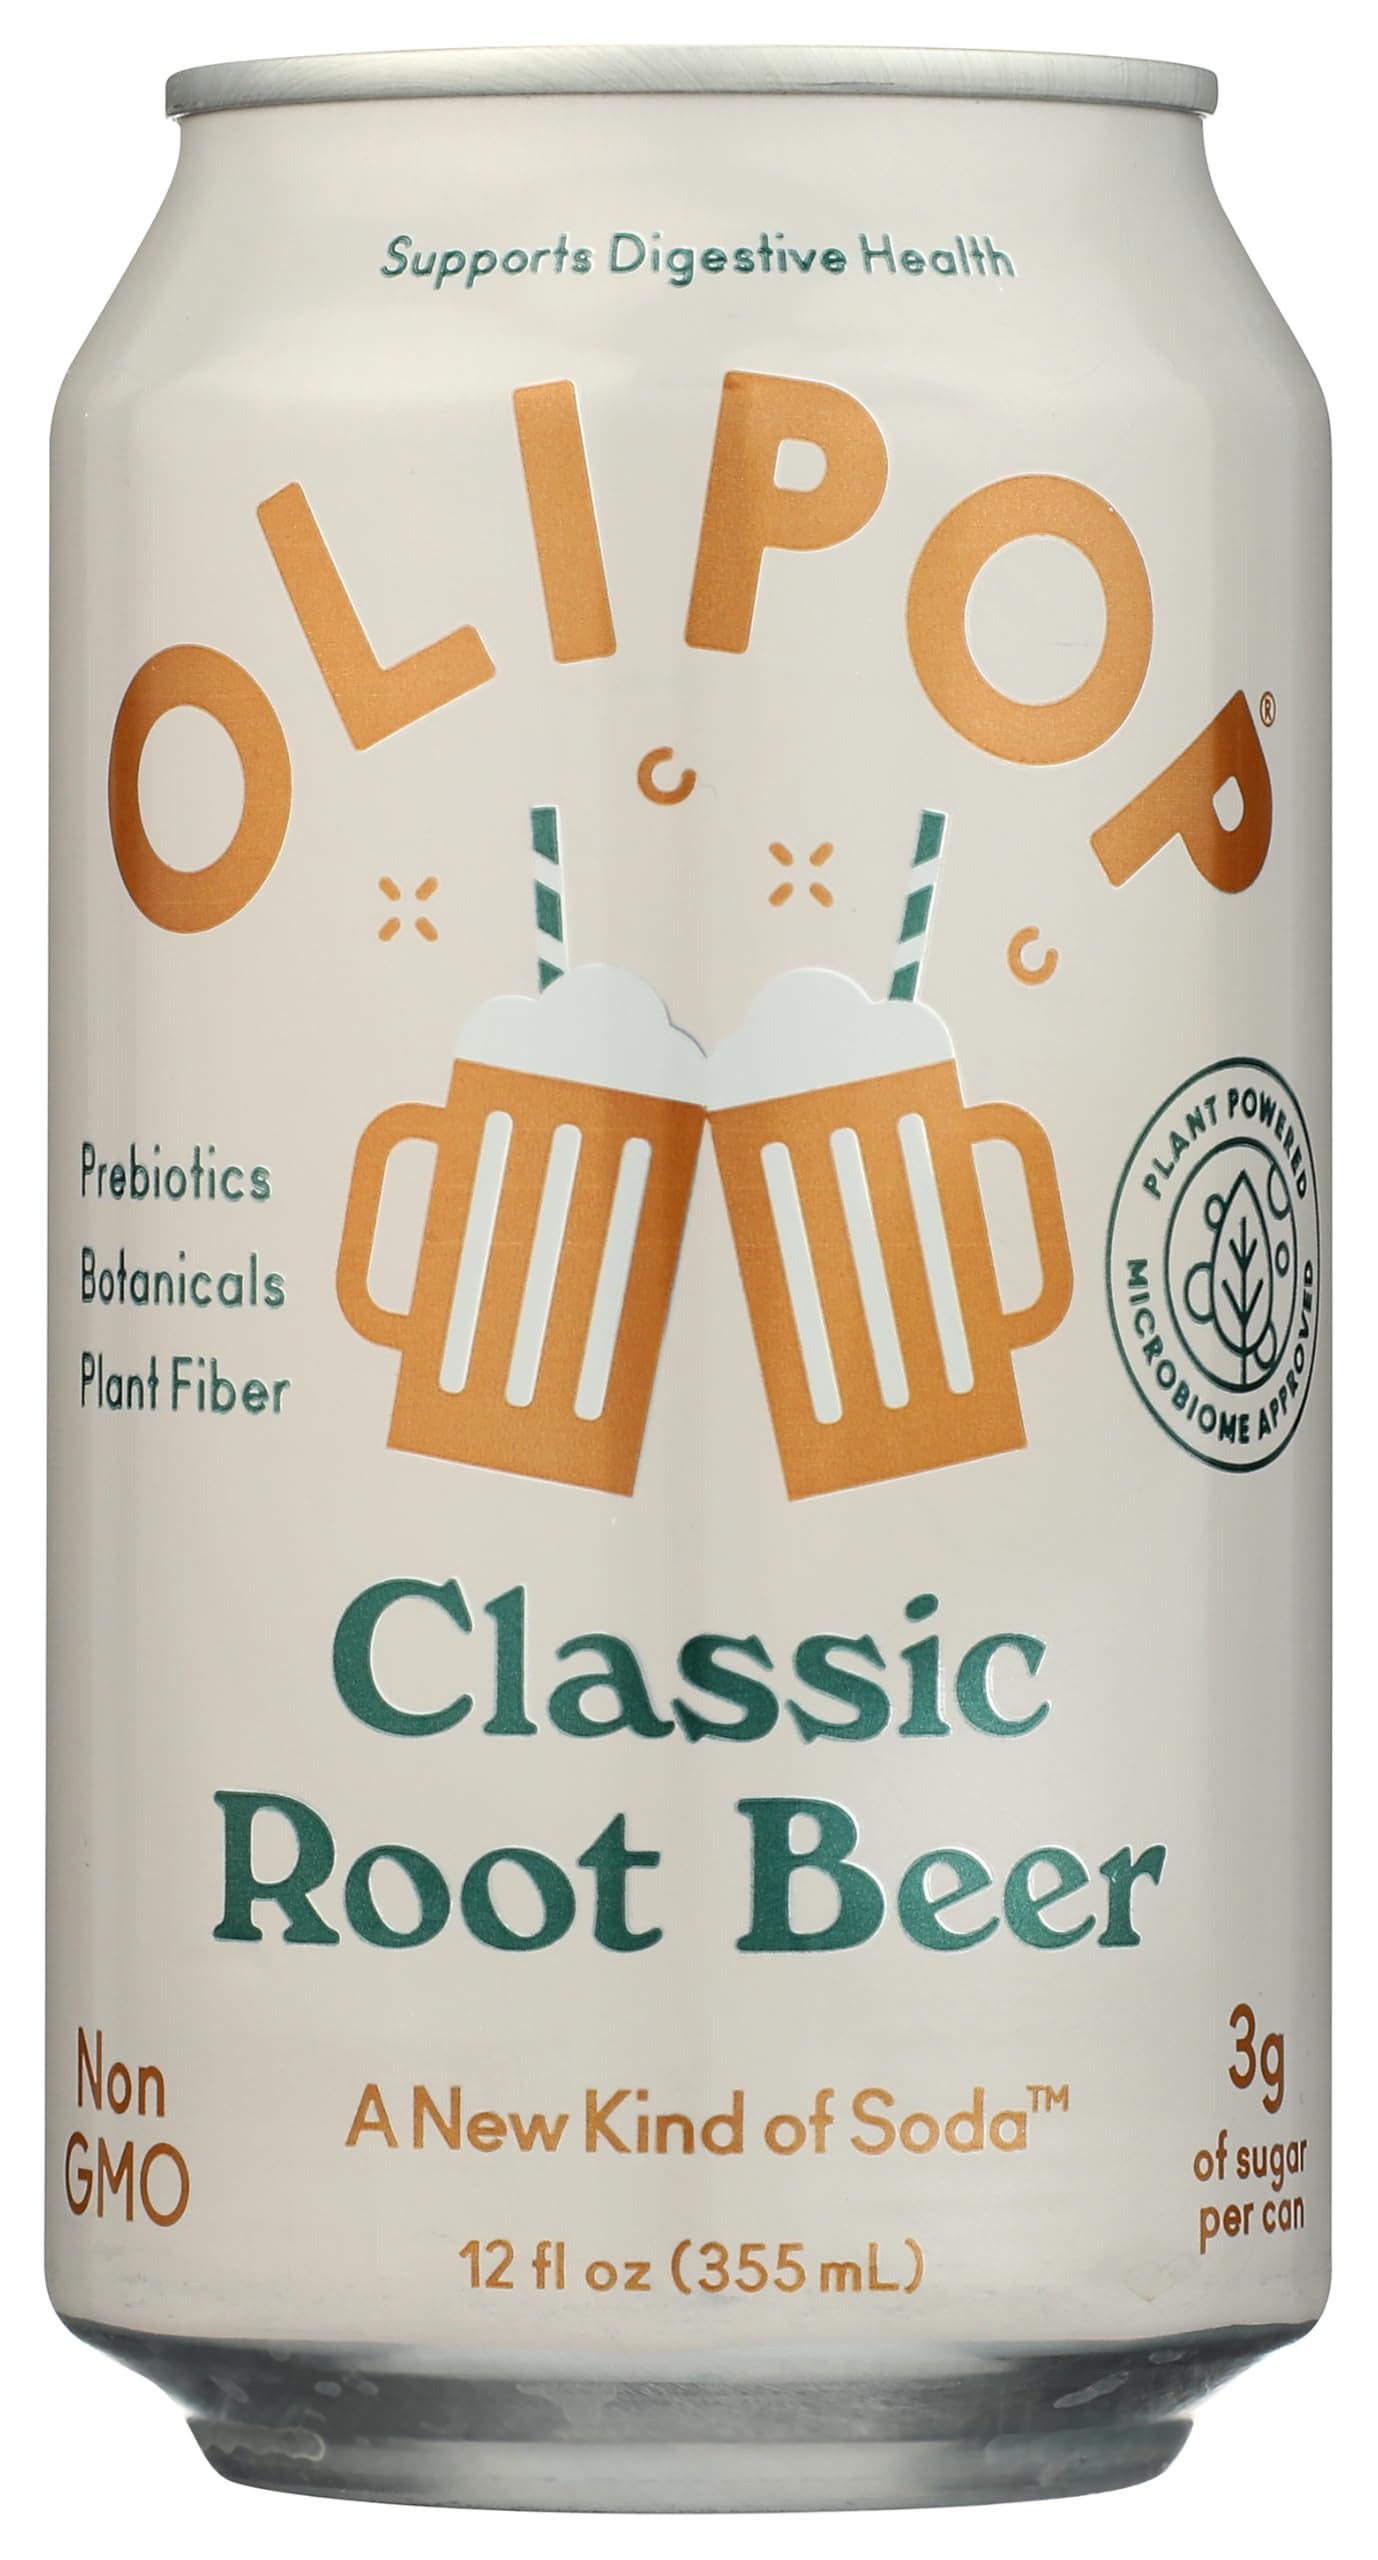
Item Name: OLIPOP Classic Root Beer Prebiotic Soda Sgl, 12 FZ
Value: 12.0
Unit: Fl Oz

Price: 2.38